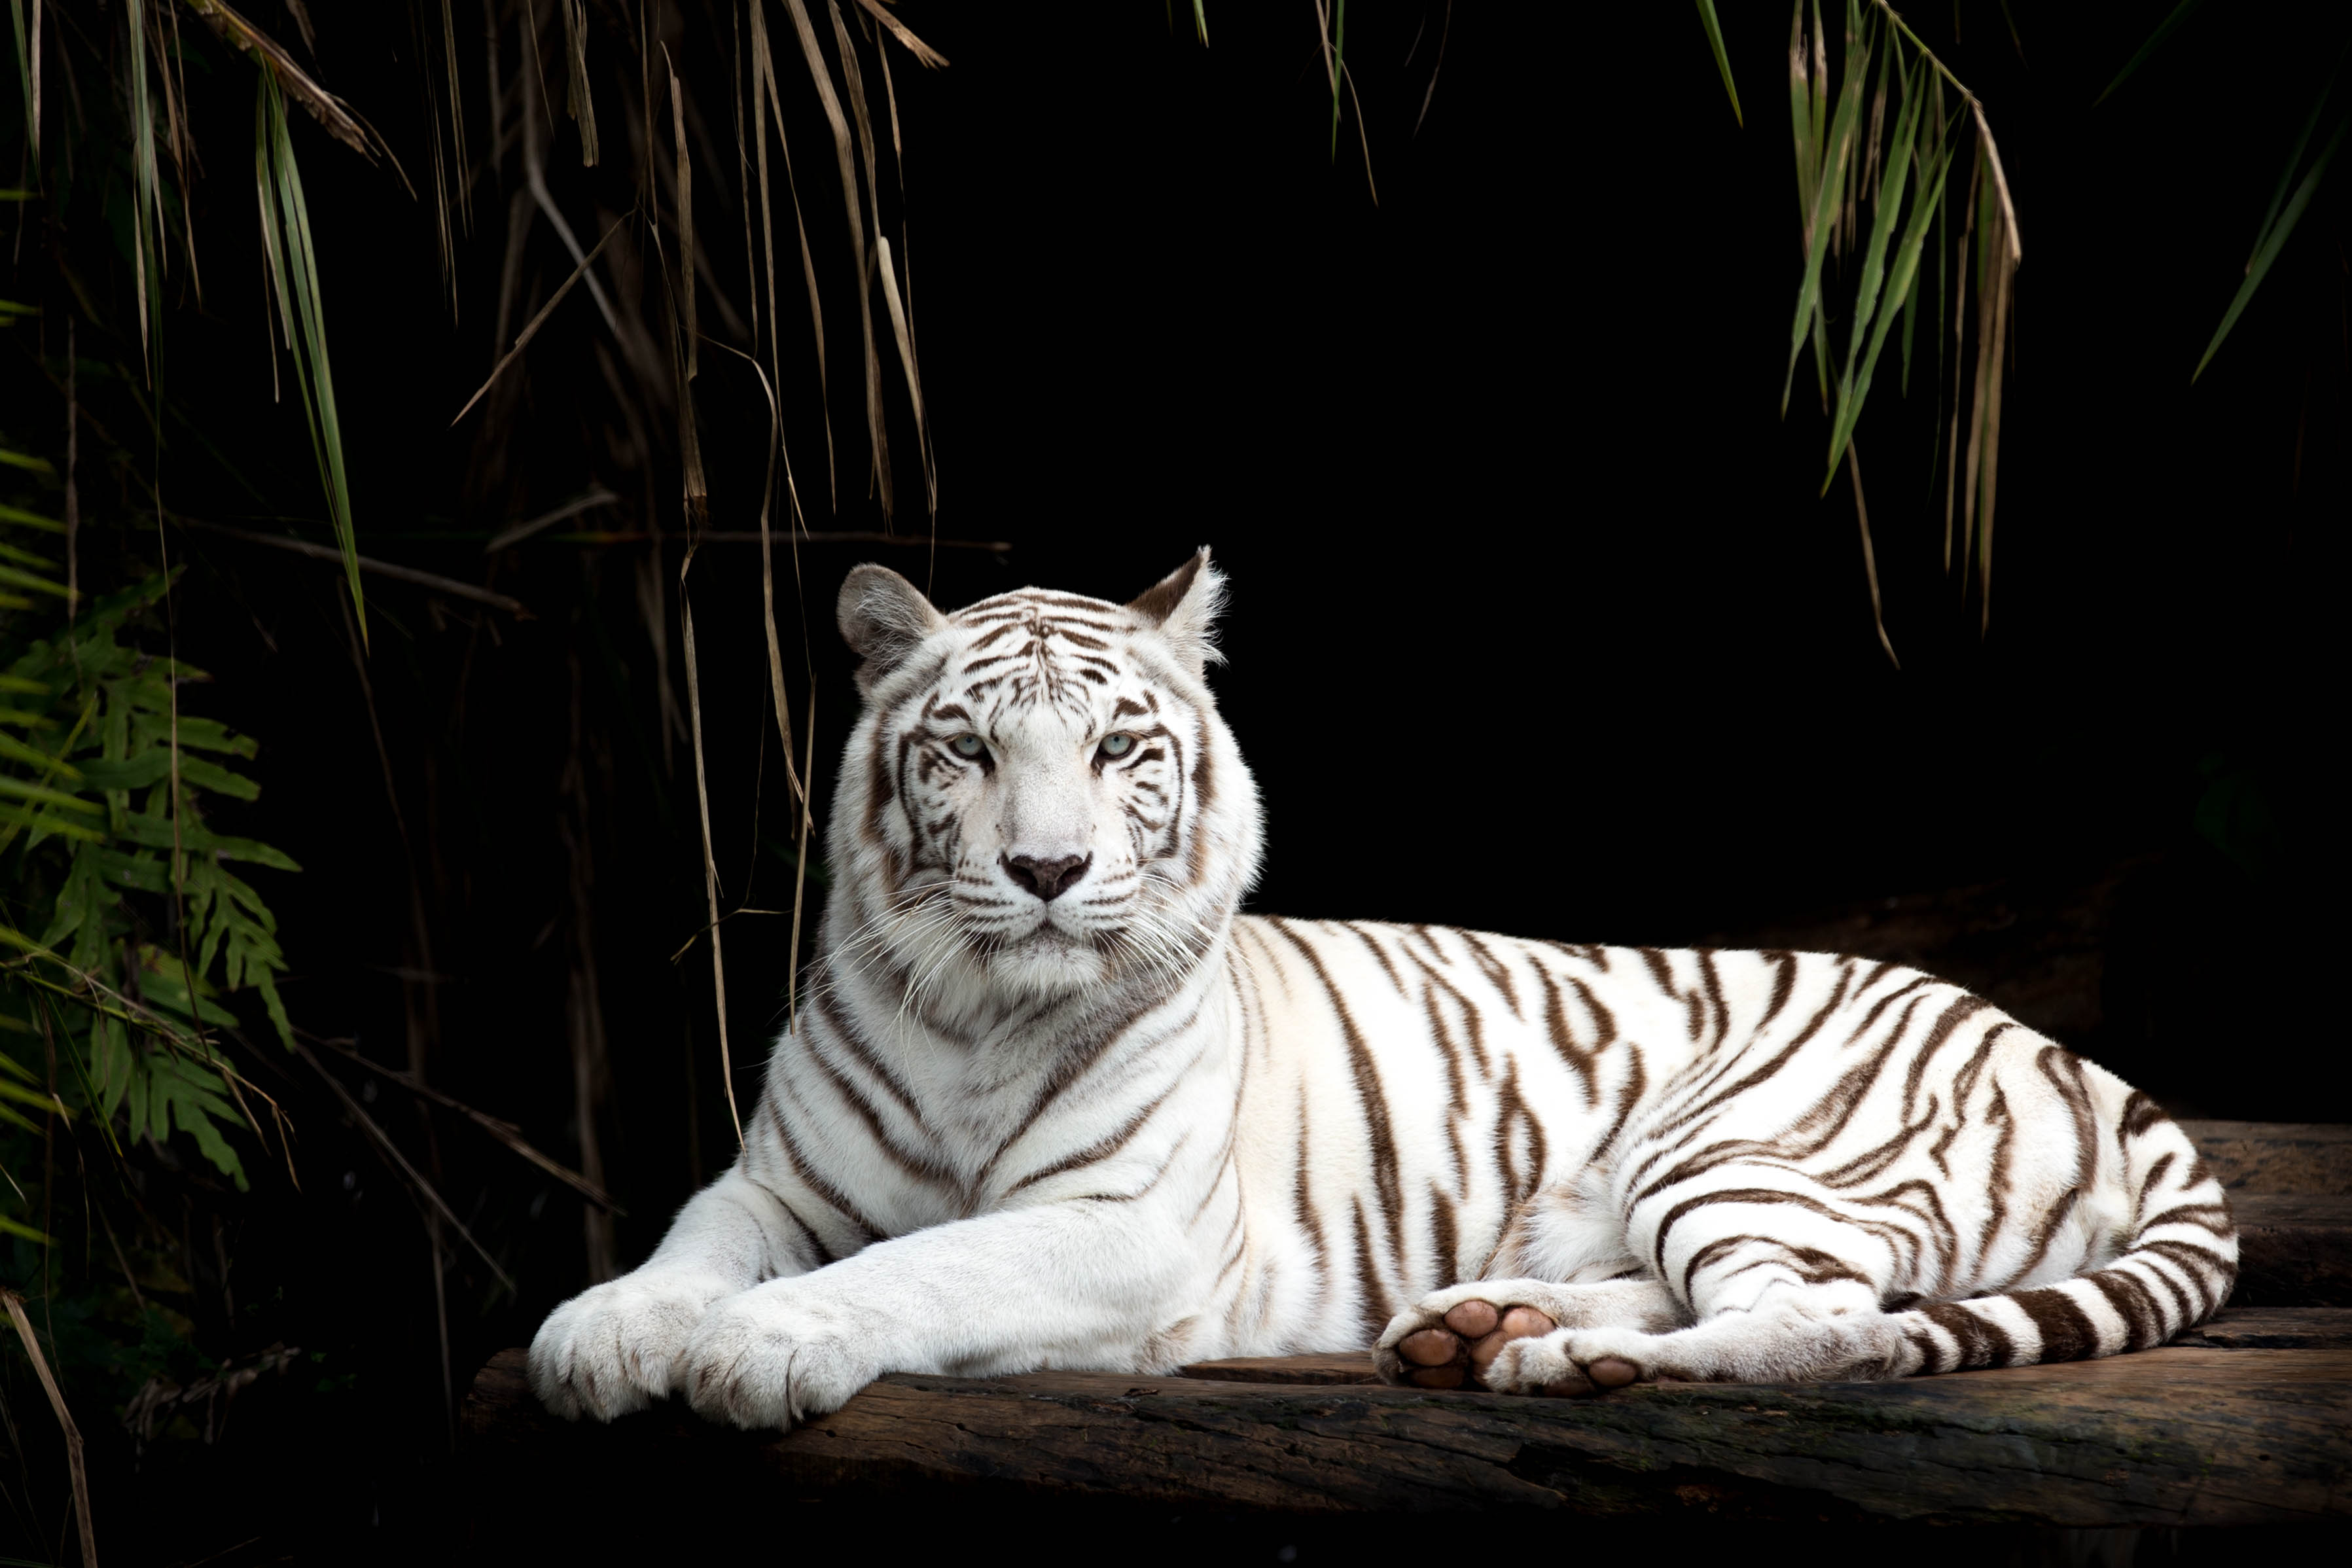
animals, tiger, vertebrate, wildlife, bengal tiger, mammal, felidae, siberian tiger, terrestrial animal, big cats, whiskers, zoo, carnivore, snout, organism, grass, tree, mouth, adaptation, plant